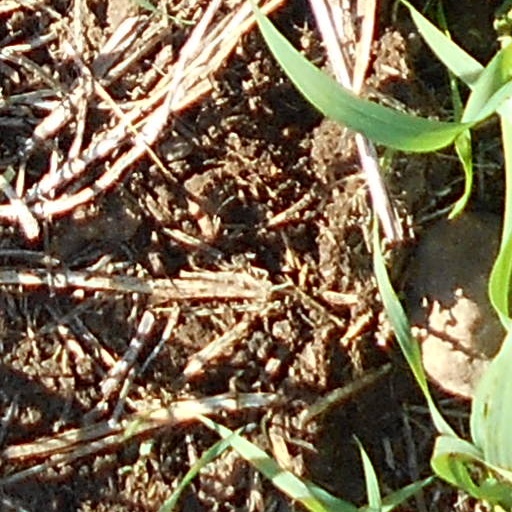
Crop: wheat